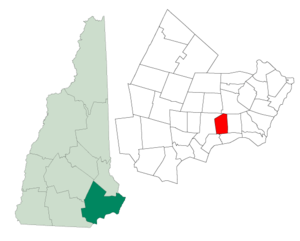
East Kingston est une petite ville du Comté de Rockingham dans le New Hampshire aux États-Unis. La population s'élevait à 2.357 habitants lors du recensement de 2010. La ville a été incorporée en 1738.